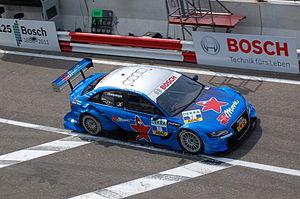
Filipe Miguel Albuquerque est un pilote automobile portugais.